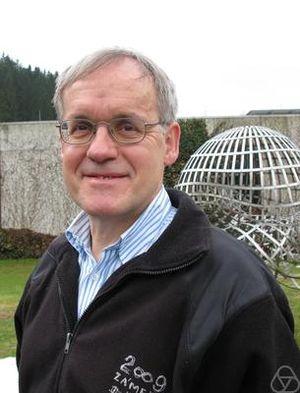
Alexander Schrijver, né le 4 mai 1948 à Amsterdam est un mathématicien et informaticien hollandais, professeur de mathématiques discrètes et d'optimisation à l'université d'Amsterdam et membre du Centrum voor Wiskunde en Informatica à Amsterdam. Depuis 1993, il est coéditeur en chef du journal Combinatorica.